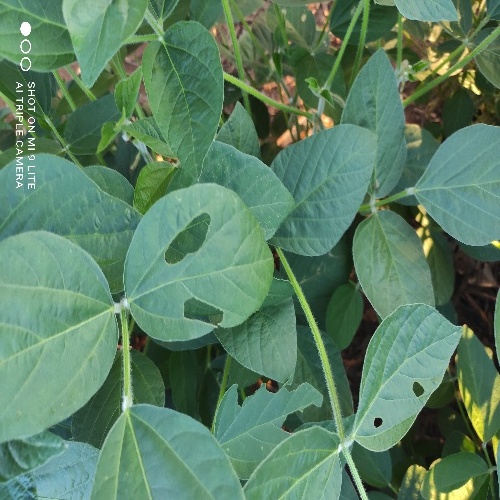
Label: Caterpillar